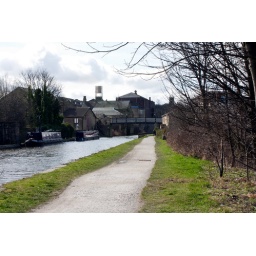
Leeds Liverpool canal with the Shipley clock tower in the distance.